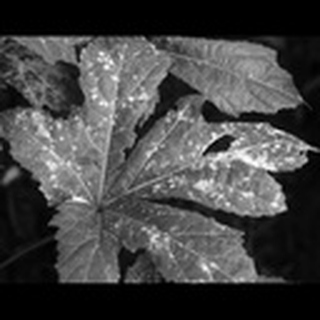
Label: cotton_powdery_mildew